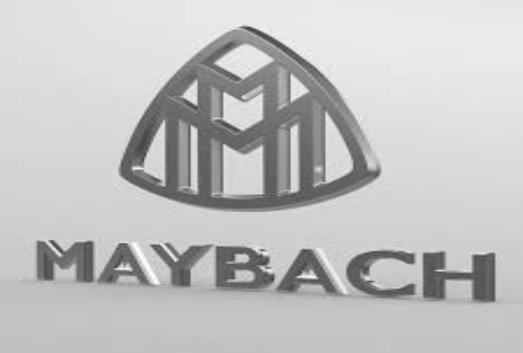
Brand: maybach-2
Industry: Transportation